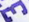
Number: 3